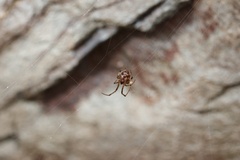
Species: Parasteatoda_tepidariorum